Nuclear power debate

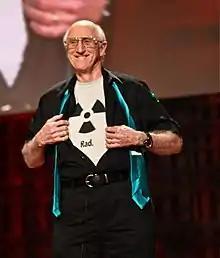
Stewart Brand at a 2010 debate, "Does the world need nuclear energy?"

At the 1963 ground-breaking for what would become the world's largest nuclear power plant, President John F. Kennedy declared that nuclear power was a "step on the long road to peace," and that by using "science and technology to achieve significant breakthroughs", we could "conserve the resources" to leave the world in better shape. Yet, he also acknowledged that the Atomic Age was a "dreadful age" and "when we broke the atom apart, we changed the history of the world." A decade later in Germany, the construction of a nuclear power plant in Wyhl was prevented by local protestors and anti-nuclear groups. The successful use of civil disobedience to prevent the building of this plant was a key moment in the anti-nuclear power movement as it sparked the creation of other groups, in Germany and around the globe. The increase in anti-nuclear power sentiment was heightened after the Three Mile Island's partial meltdown and the Chernobyl Disaster turned public sentiment even more against nuclear-power. Pro-nuclear power groups, however, have increasingly pointed towards the potential of nuclear energy to reduce carbon emissions, arguing that it is a safer alternative to means of production such as coal and the overall danger is an exaggeration by the media.